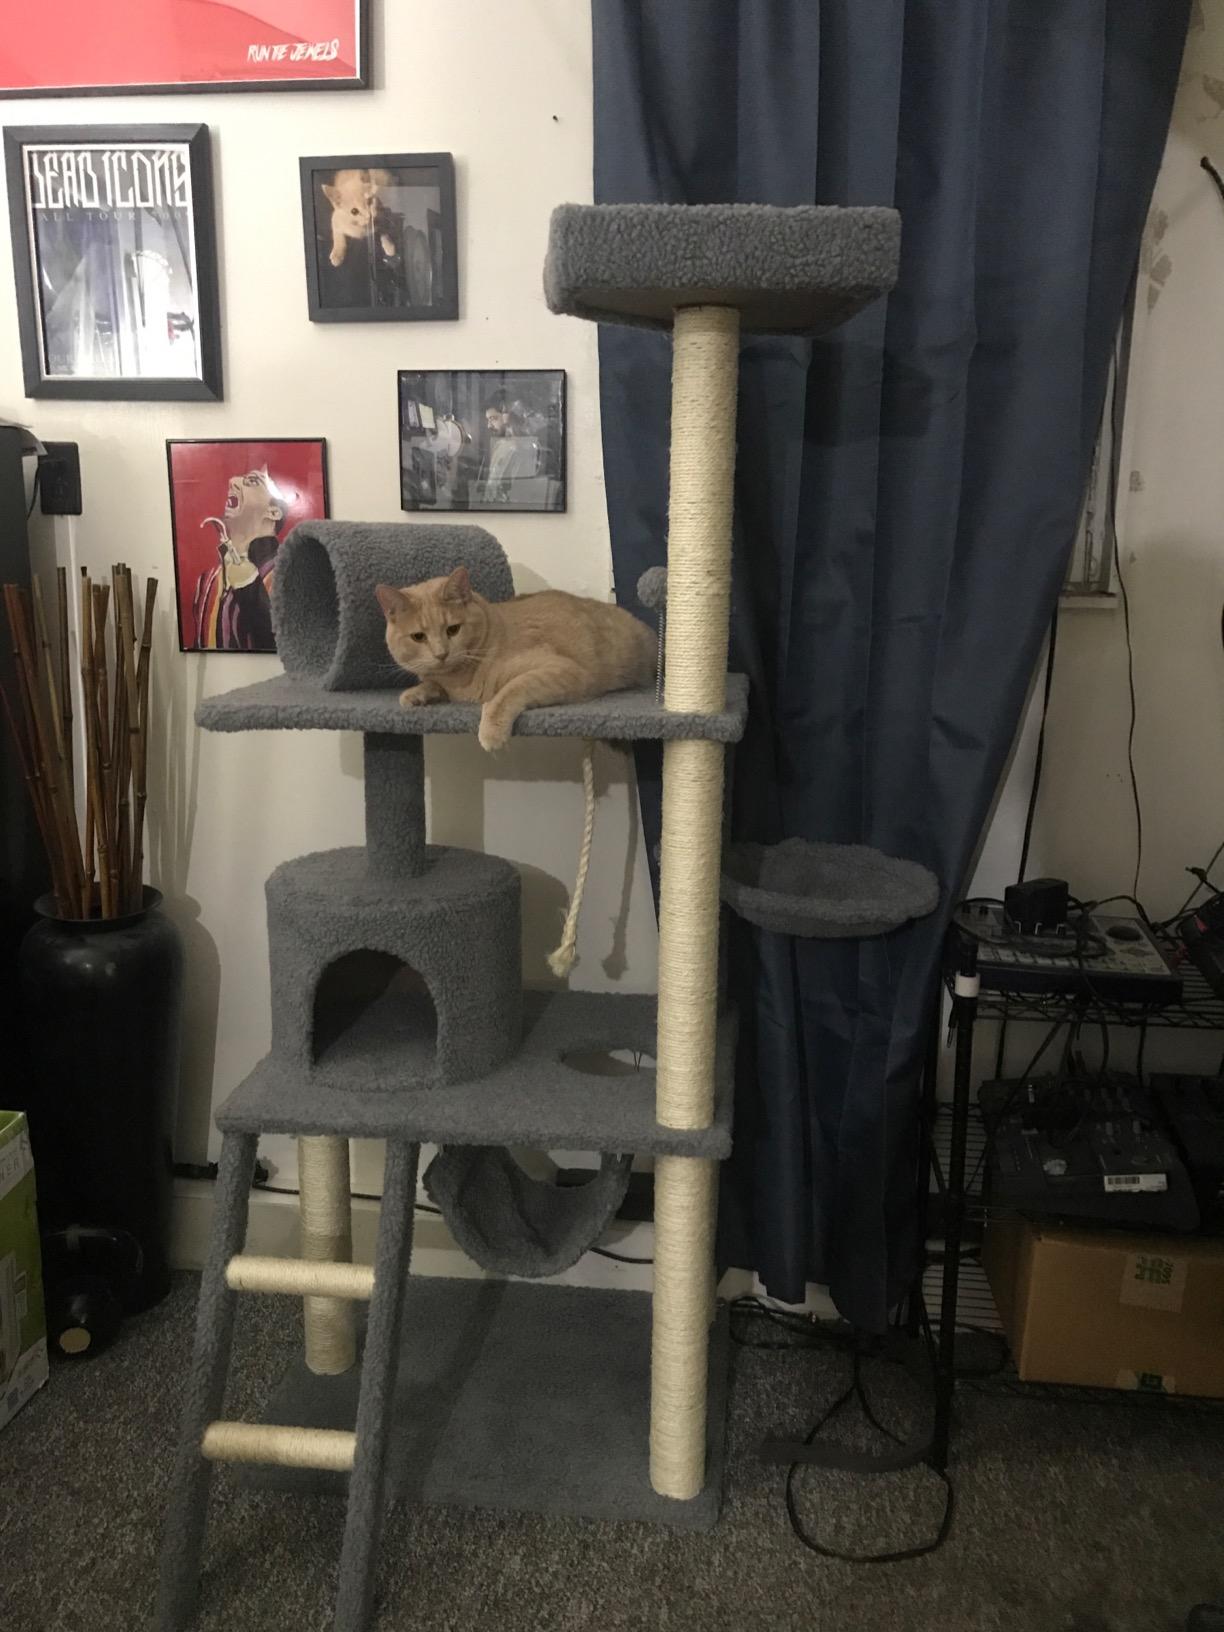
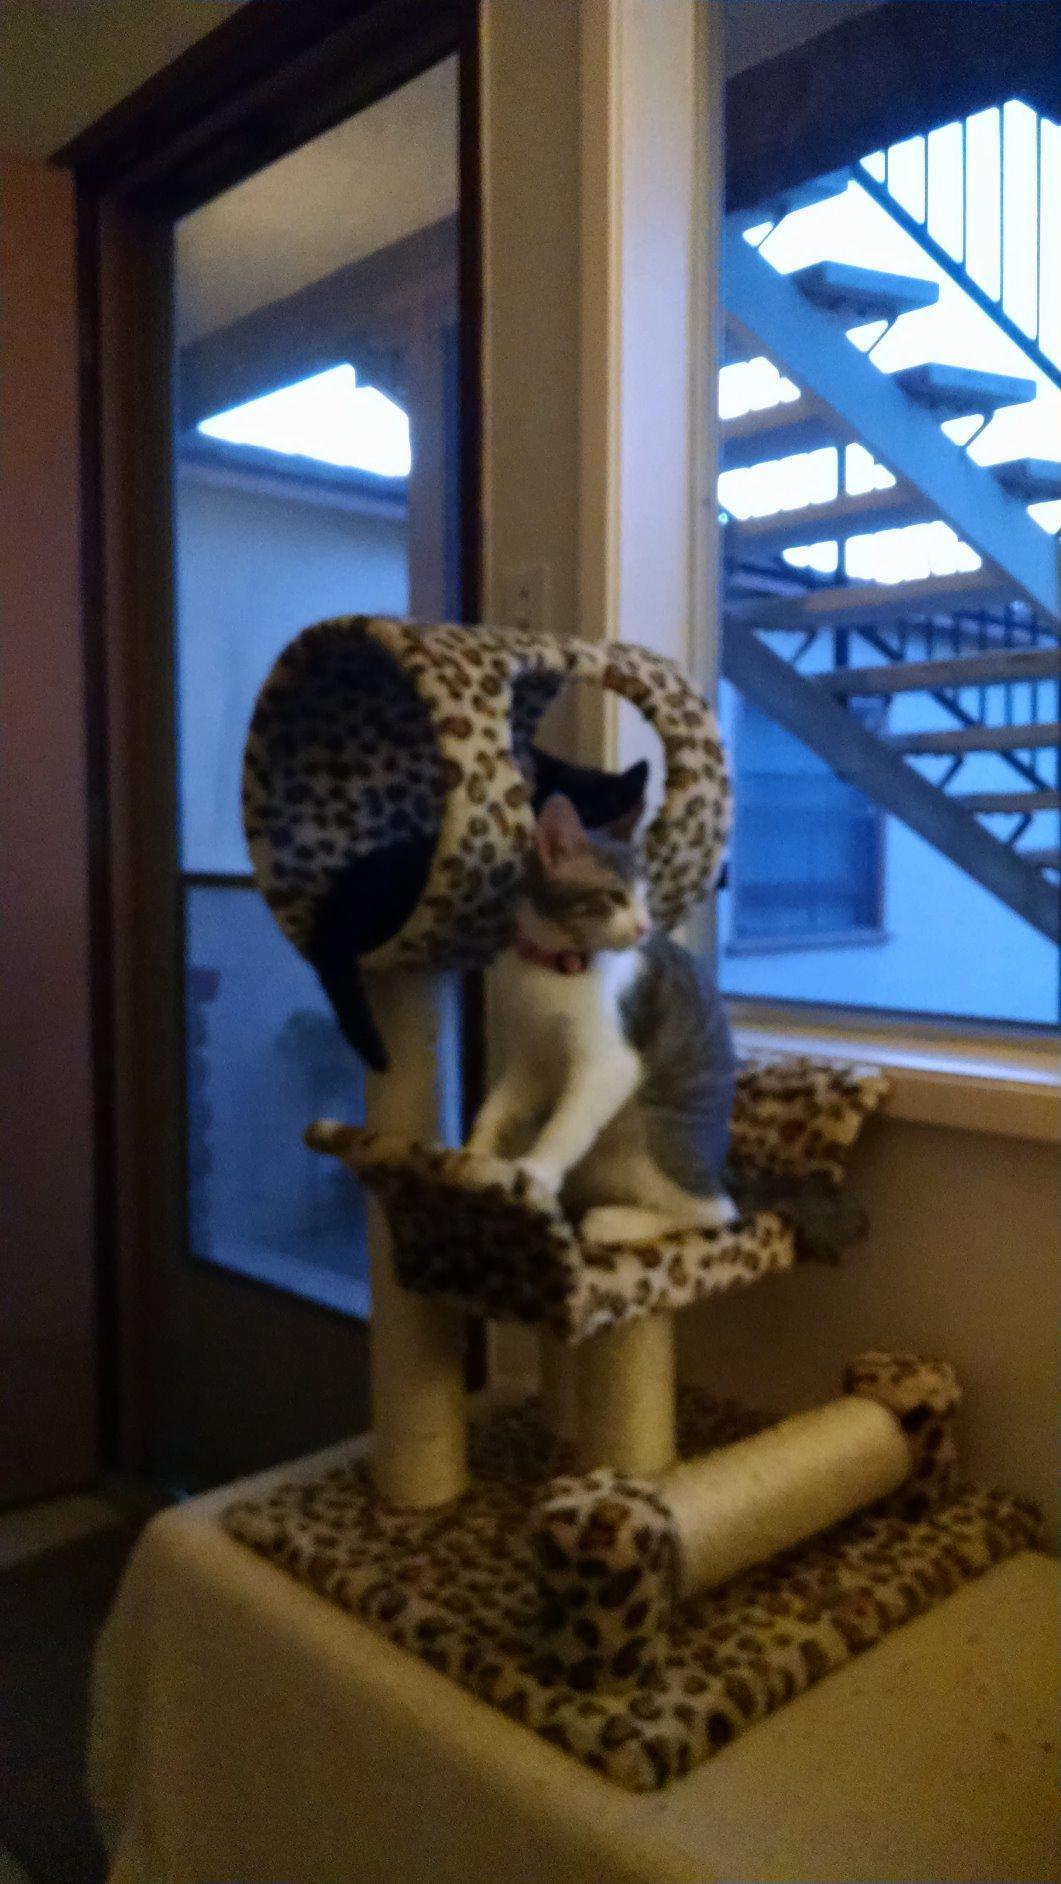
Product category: items_cat tree
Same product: no